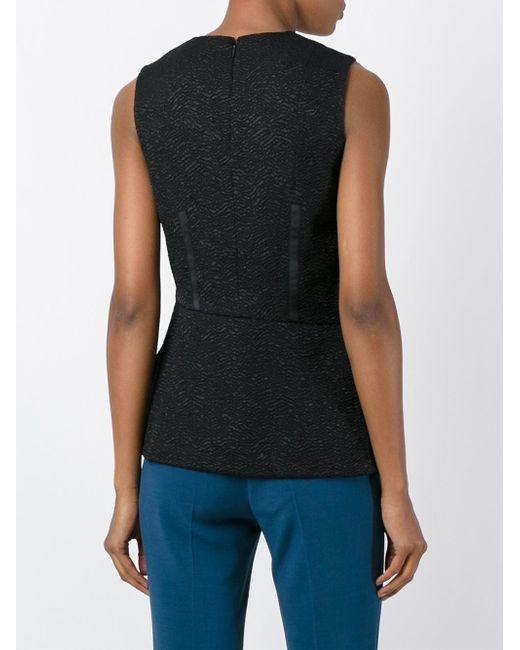
Ärmellose Bluse aus schwarzer Wolle für Bürokleidung